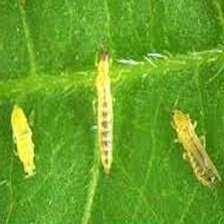
Label: thrips_disease